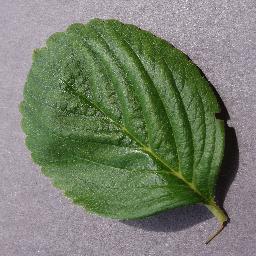
Label: Strawberry___healthy